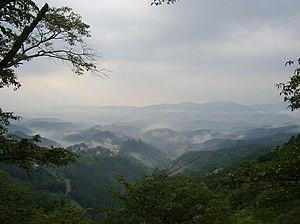
La Femme-serpent est une trilogie de mangas d'horreur écrite et dessinée par Kazuo Umezu ; elle est pré-publiée dans le magazine de shōjo manga Shūkan Shōjo Friend de Kōdansha entre 1965 et 1966. Les trois histoires sont originellement séparées en deux séries distinctes et ne sont rassemblées en trilogie qu'à partir de 1986 par la maison d'édition Shōgakukan. La version anglaise est publiée par IDW Publishing sous le titre Reptilia en novembre 2007 et la version française par le Lézard noir en janvier 2017.